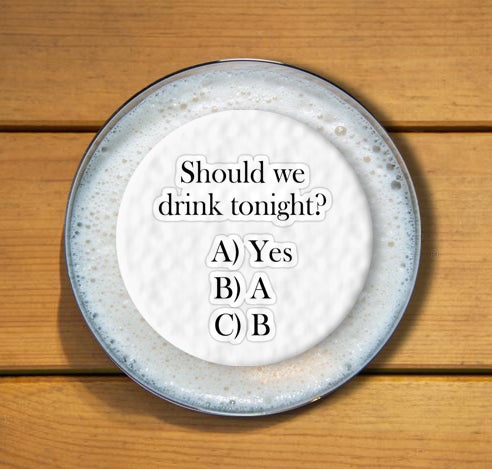
Fun Topper | Should we drink tonight?
Brand: Cocktail Garnish
Create stylish cocktails for a truly unforgettable Celebration Simply pop one into everyone's glass and enjoy! They make a great accessory to decorate drinks everyone will love. Our drink toppers are completely edible, Gluten Free and Vegan. Our toppers work best with a frothy drink or you can also peg or cut to put on the side of the glass.
Category: Arts & Entertainment > Party & Celebration > Party Supplies > Cocktail Decorations > Cocktail Garnishes